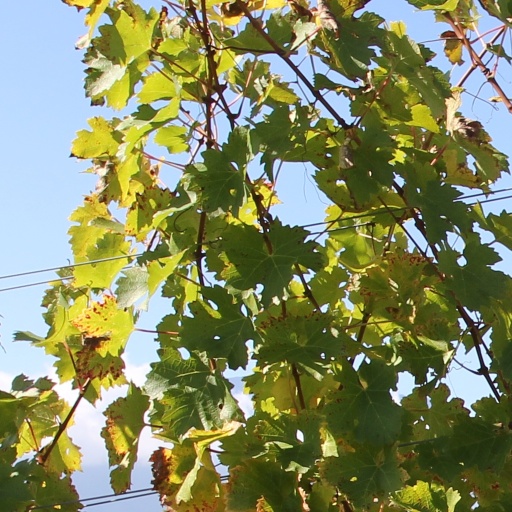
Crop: grape